White Mountains (California)

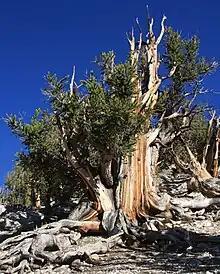
Bristlecone pine, White Mountains, California.

A bristlecone pine, named Methuselah, located within the mountain range is the oldest known, verified living tree in the world, at years old. Pine nuts from piñon pine stands were harvested as a winter staple food by Paiute Indians whose descendants still live in adjacent valleys.